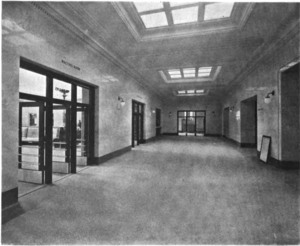
La gare de North Toronto est une gare ferroviaire ferrmée ontarienne à Toronto. Depuis 2003, elle sert de succursale de la Régie des alcools de l'Ontario.